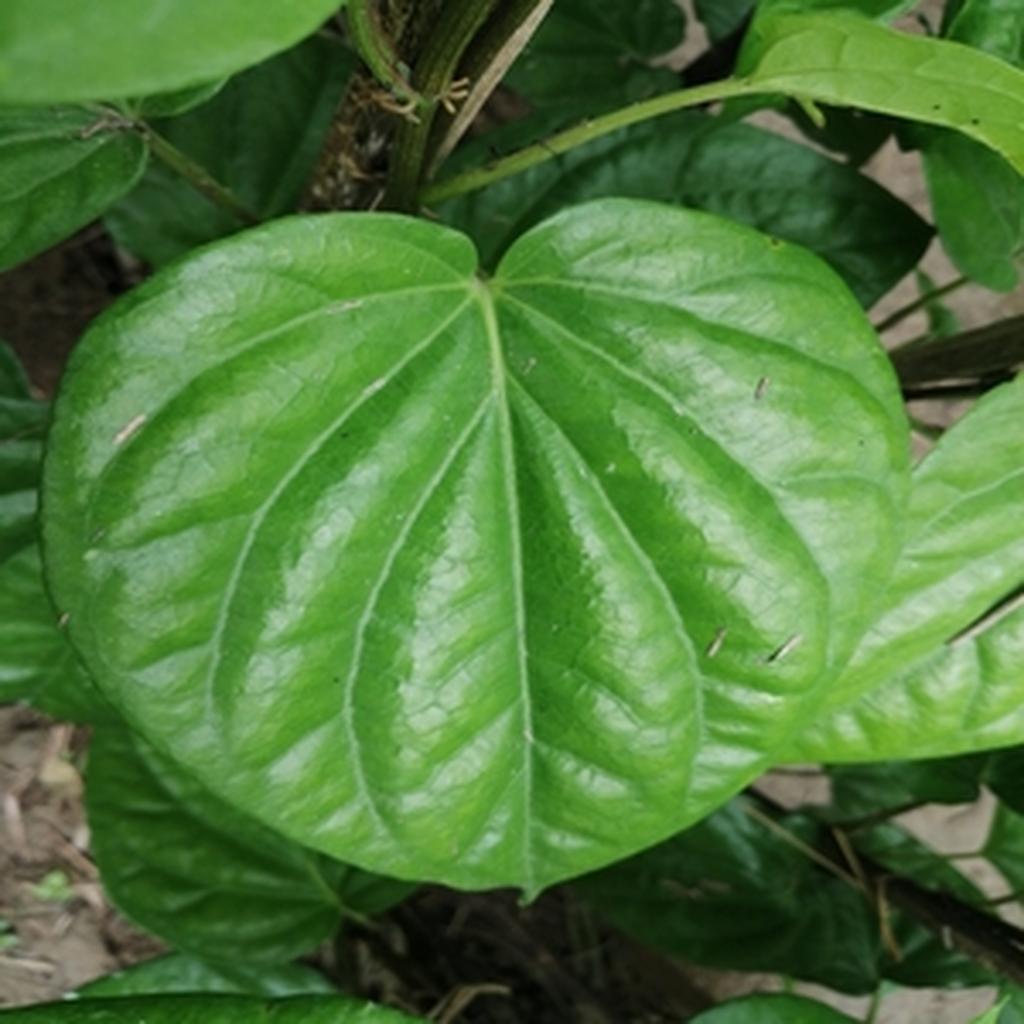
Label: Healthy_Leaf